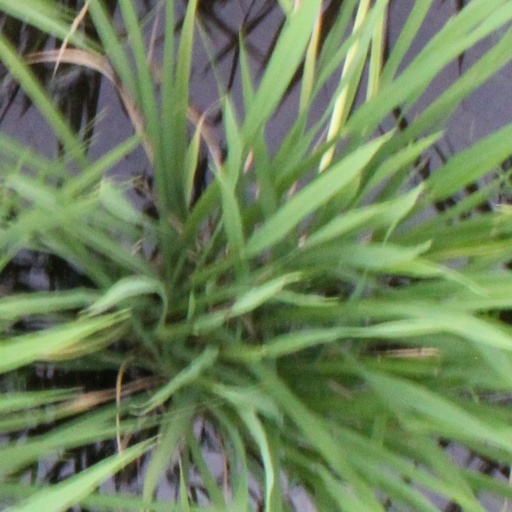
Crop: rice